Southern constituency (Dagestan)

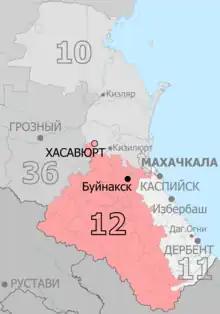
Constituency boundaries from 2016 to 2026

The Southern constituency (No.12) is a Russian legislative constituency in Dagestan. The constituency covers western and south-western Dagestan, mostly populated by Avars, Dargins and Lezgins. The present day Southern constituency was created in 2015 from most parts of former Buynaksk constituency and mountainous south-west of former Derbent constituency.